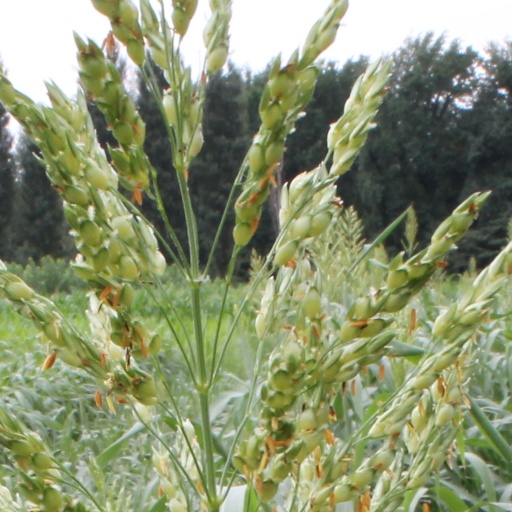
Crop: sorghum